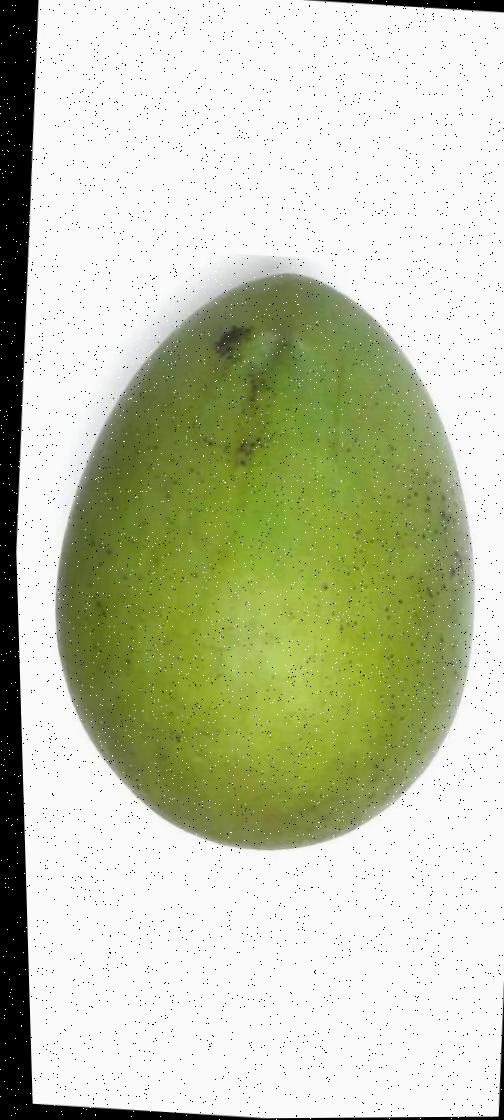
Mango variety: Harivanga